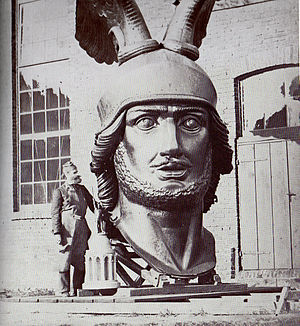
Hermannsdenkmal / Historie
Ernst von Bandel under arbejdet. Billedet giver et indtryk af monumentets støttelse.
Hermannsdenkmal er et monument i den tyske delstat Nordrhein-Westfalen. Mindesmærket står i den sydlige del af Teutoburgerskoven, som ligger sydvest for Detmold. Kæmpestatuen står på det øverste punkt i det skovklædte og 386 meter høje Teutberg.